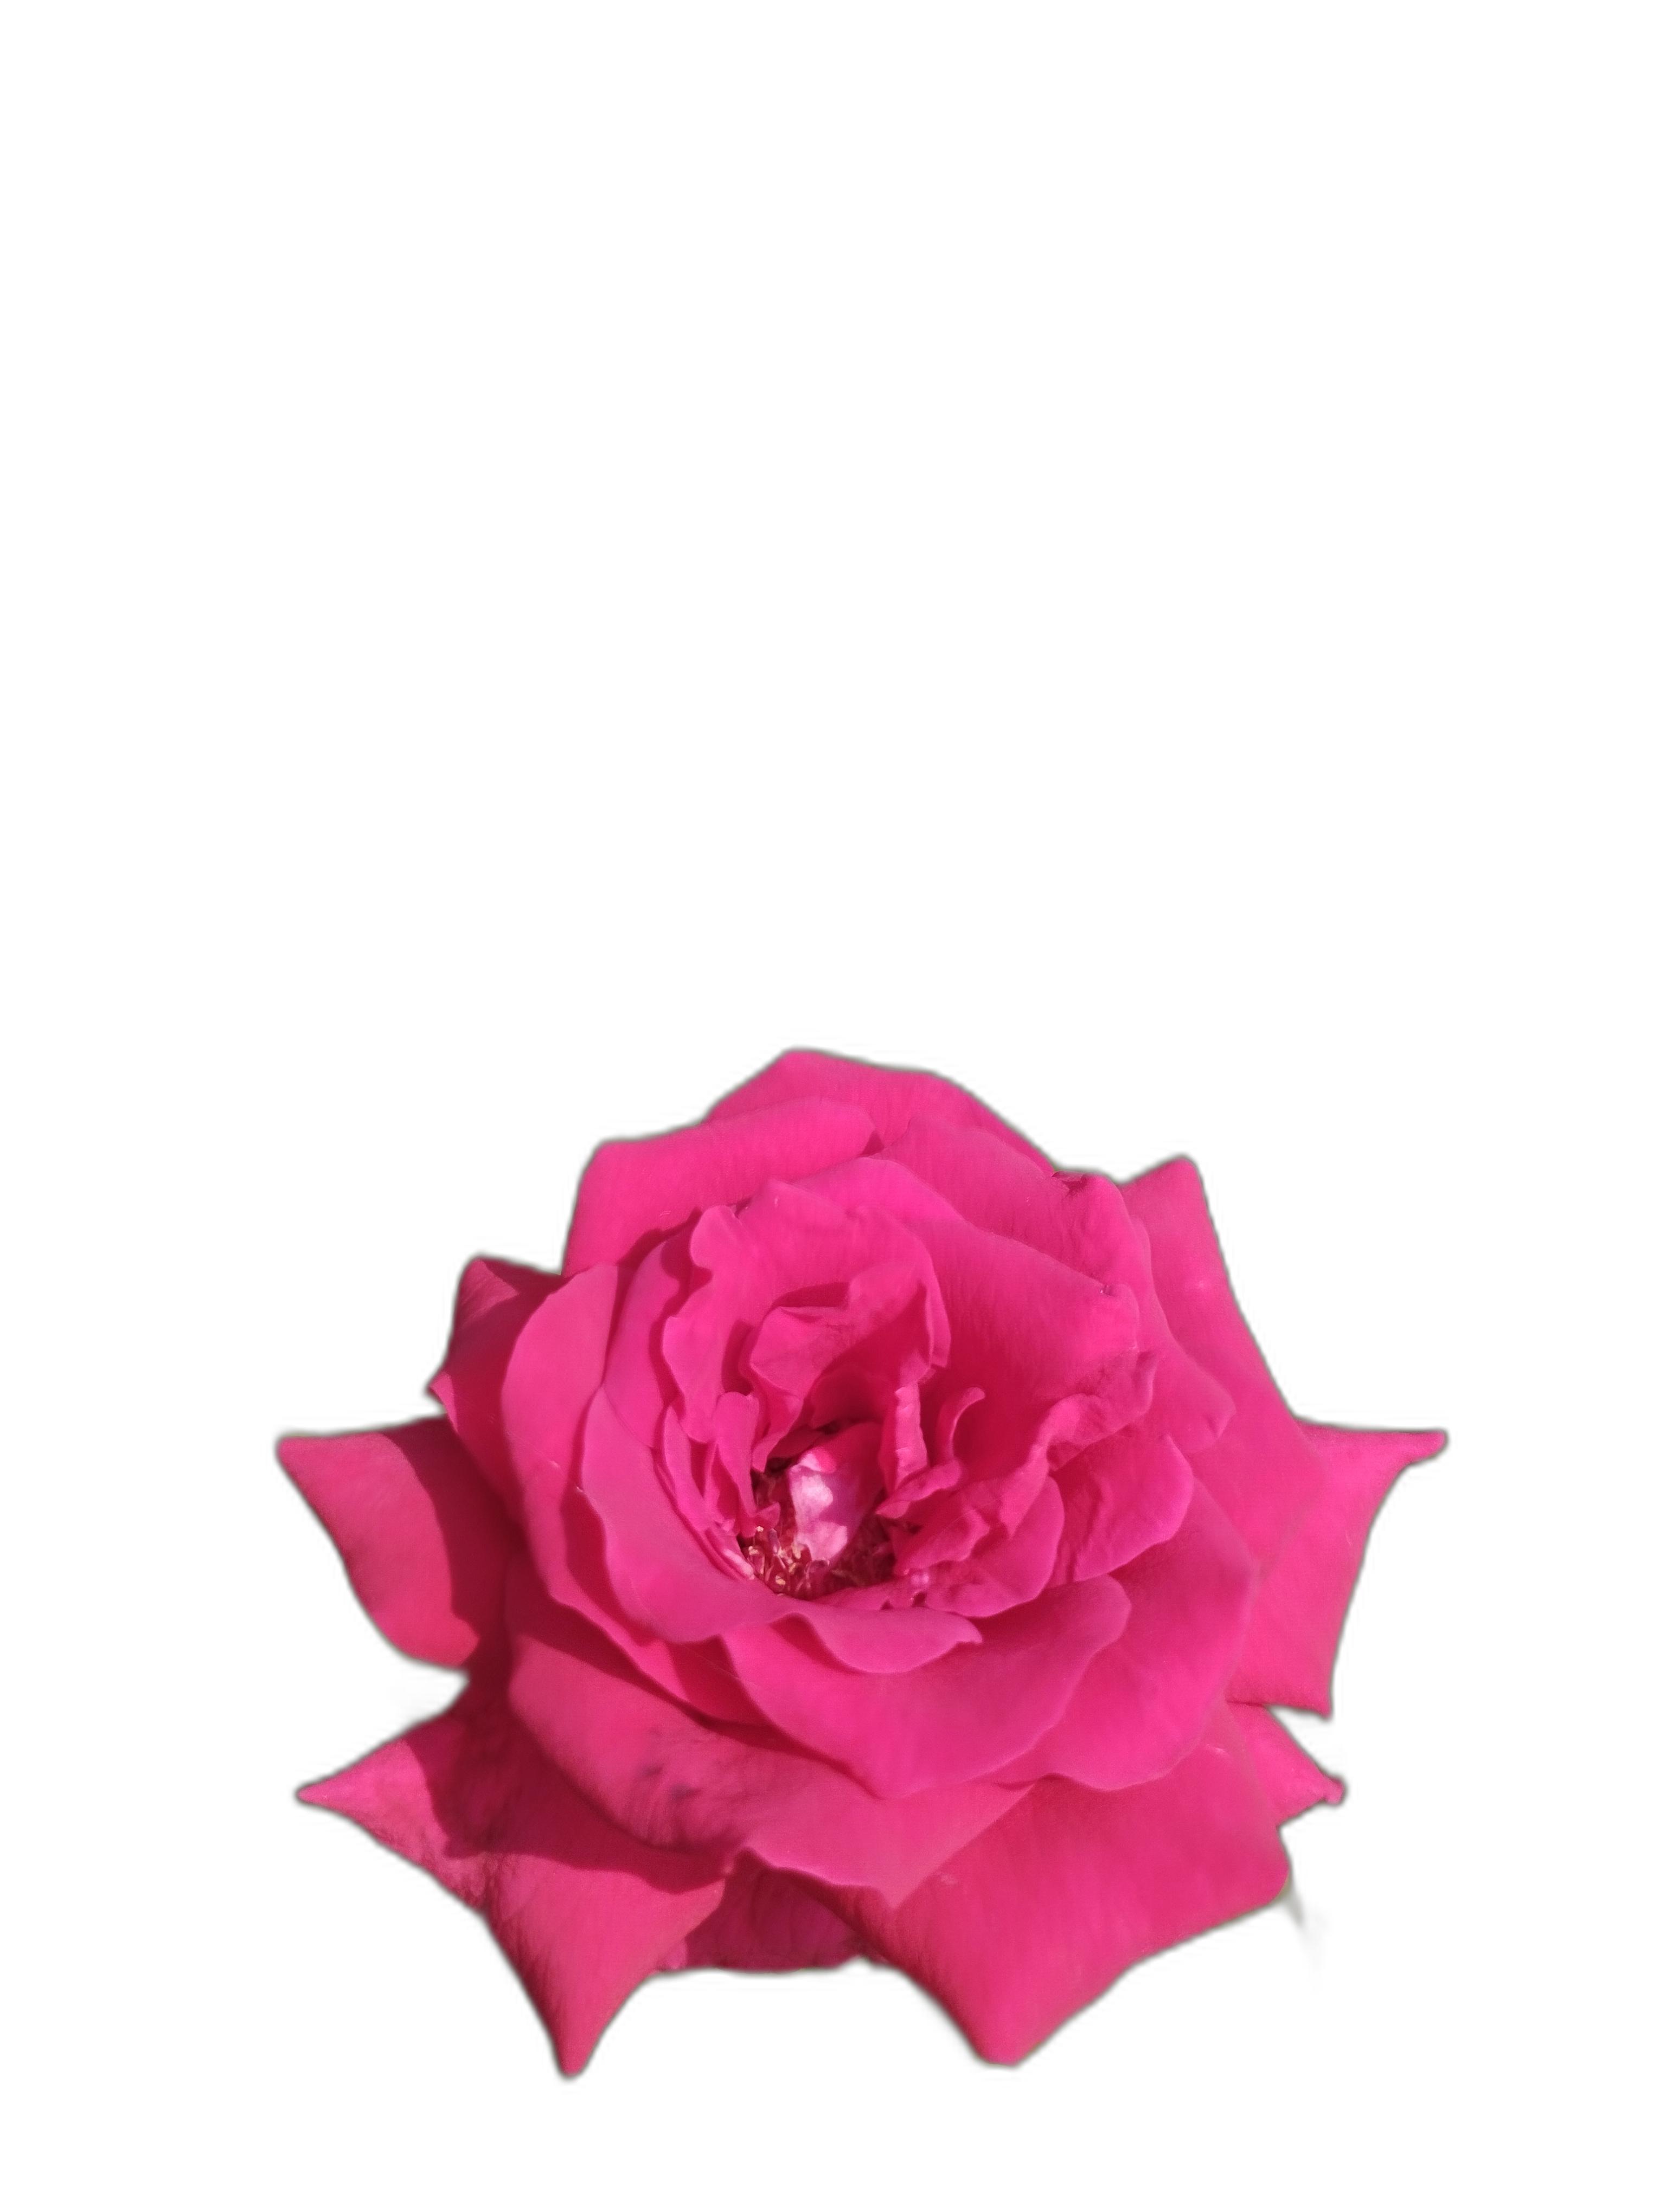
Label: Rose